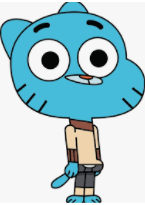
Portrait style: Cartoon Portrait